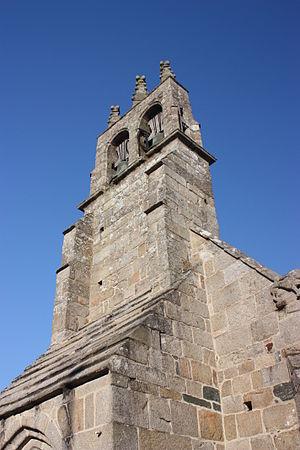
Église de Kerfot (Côtes d'Armor, Bretagne, France)
Kerfot [kɛʁfɔt] est une commune du département des Côtes-d'Armor, dans la région Bretagne, en France.